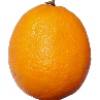
Label: Lemon Meyer 1